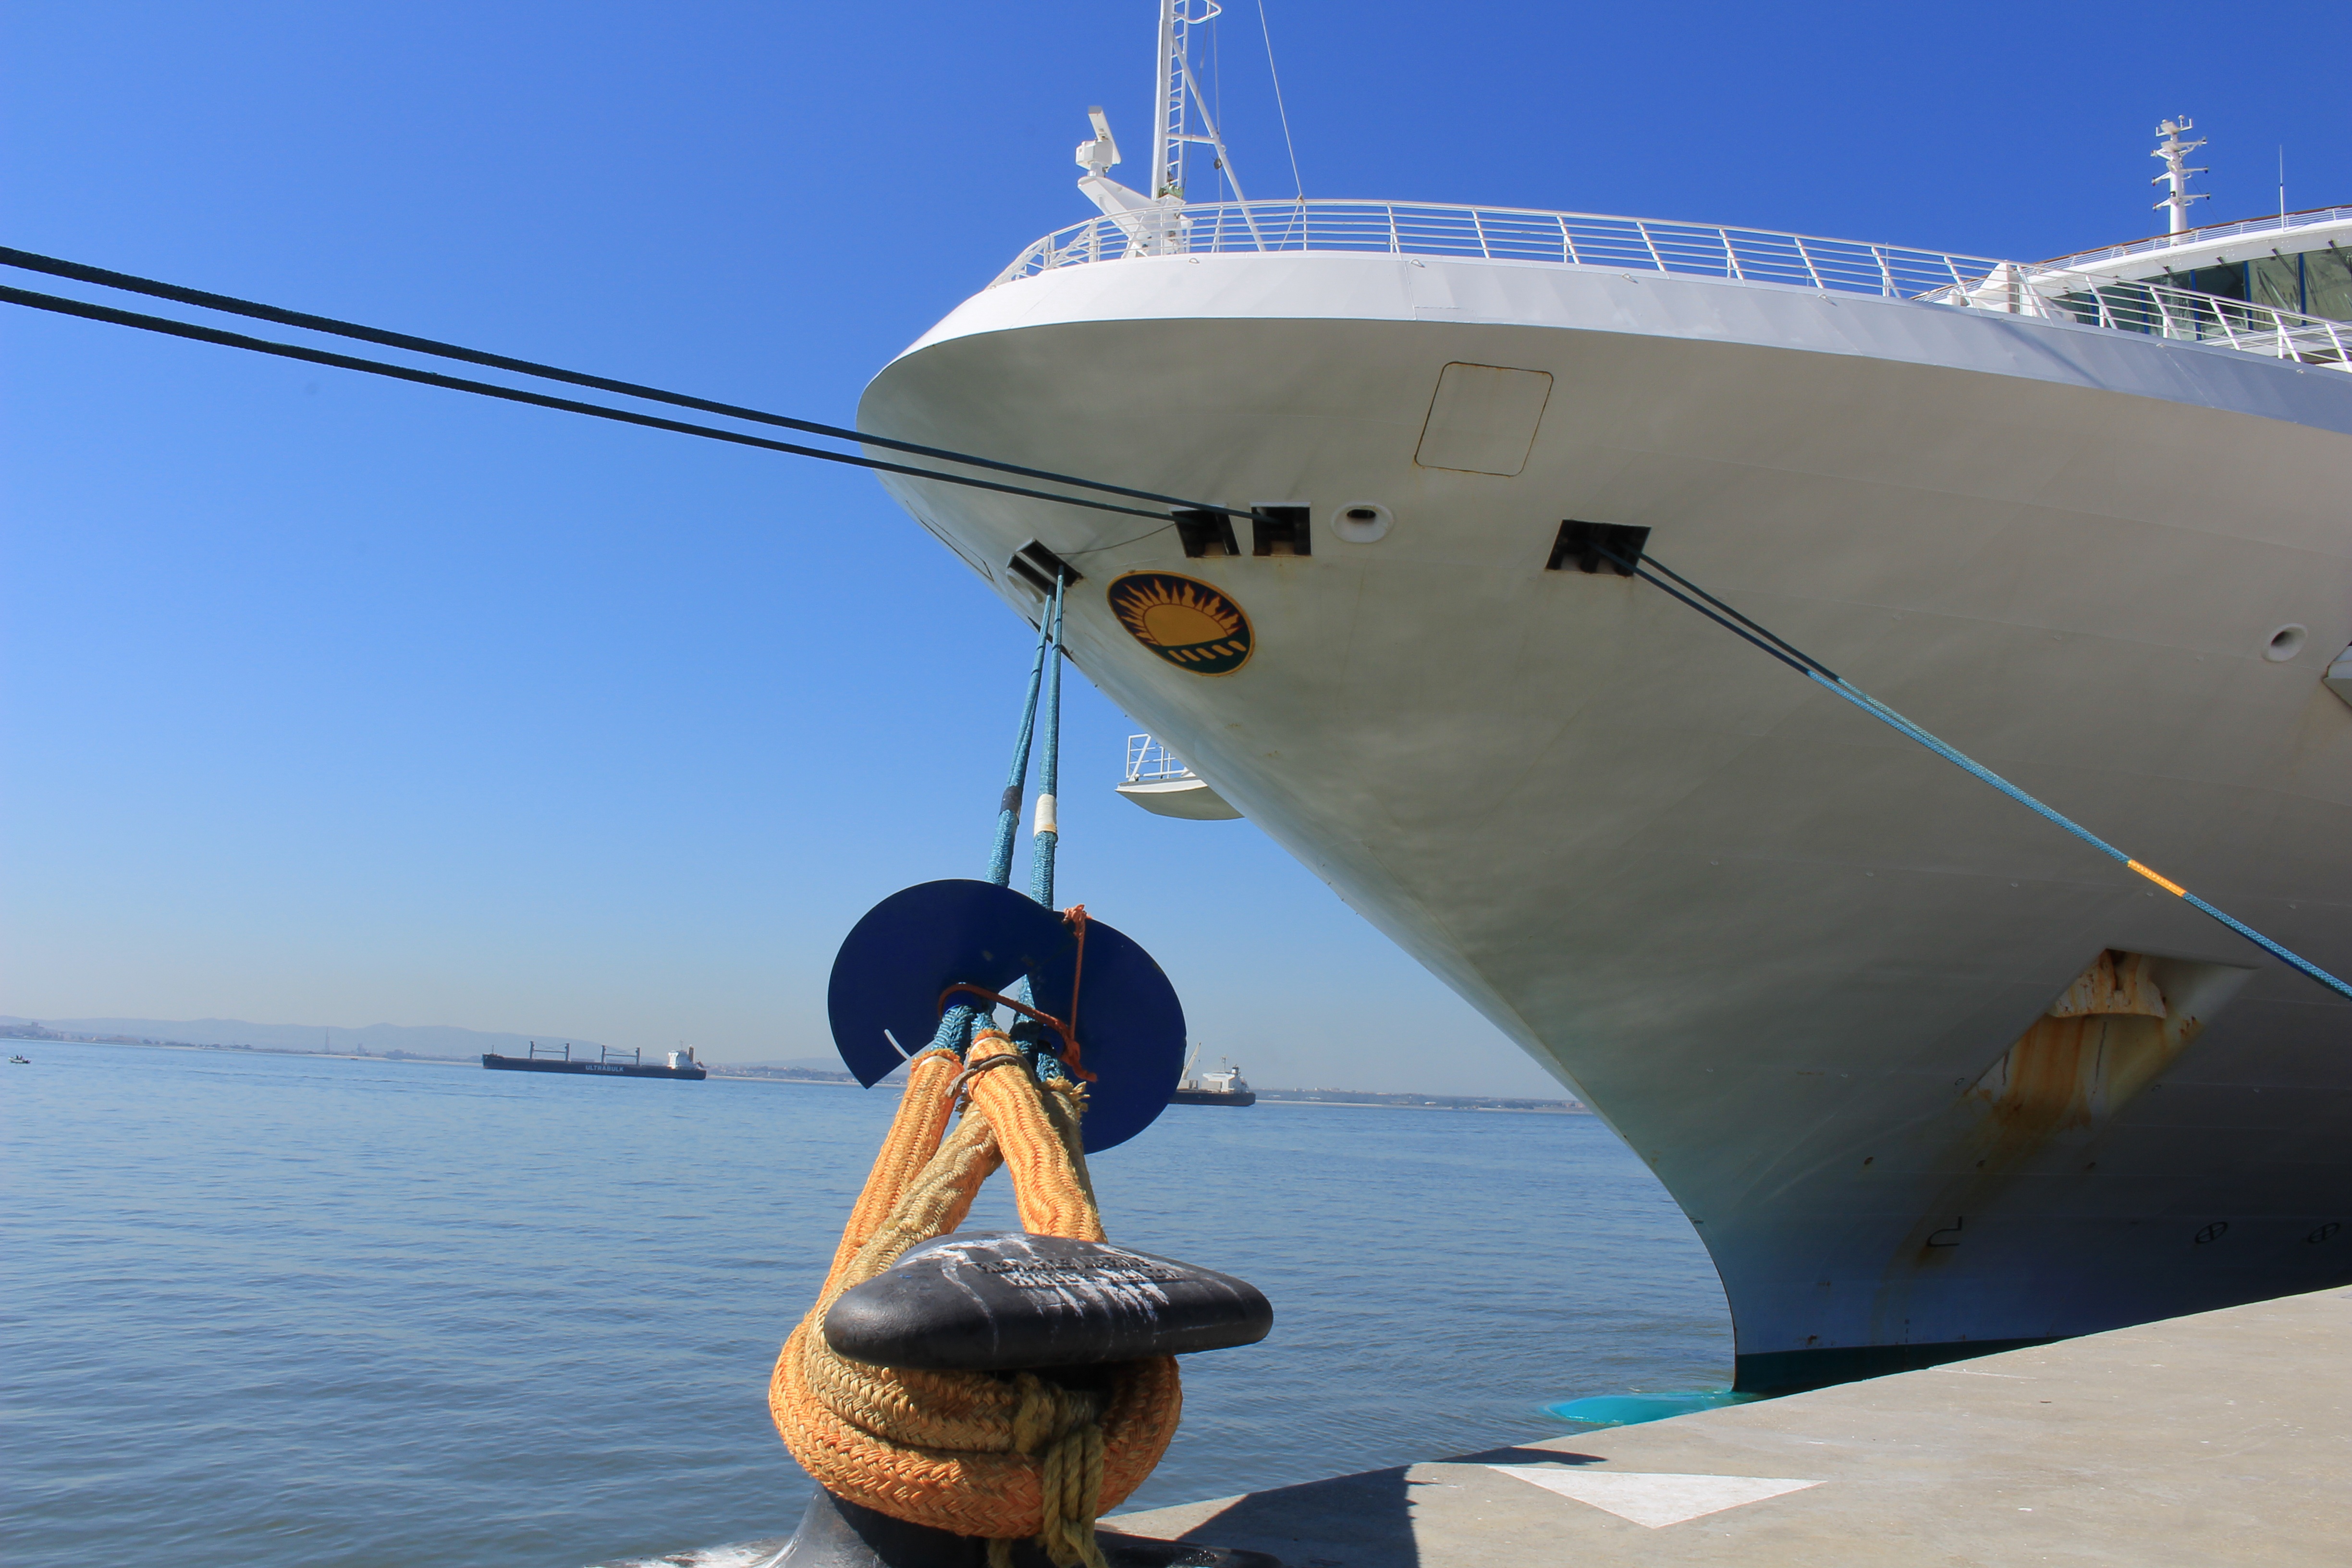
sea, boat, ship, vehicle, aviation, watercraft, passenger ship, atmosphere of earth